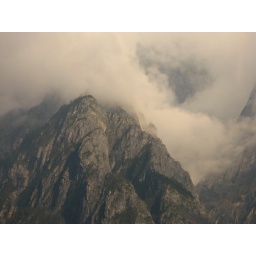
jade dragon snow mountain shrouded in clouds at sunset